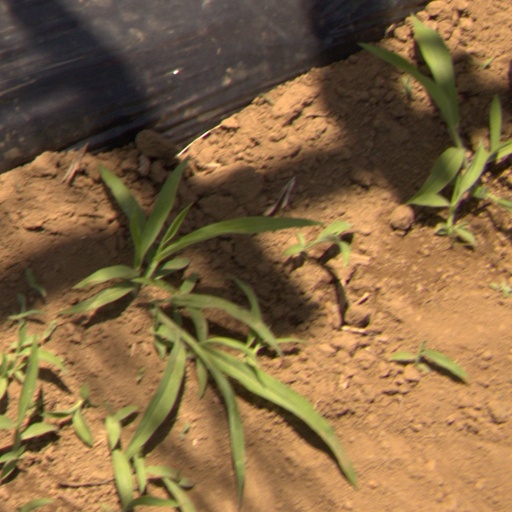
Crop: Jerusalem artichoke